United States strikes on Iranian nuclear sites

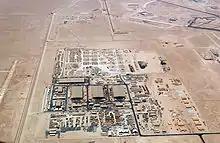
The Al Udeid Air Base (pictured in 2004), where Iran launched retaliatory missile strikes on June 23.

The Fordow nuclear facility is fortified and located about deep inside a mountain, meaning any conventional aerial bombing would require heavy "bunker buster" ordnance, such as the GBU-57A/B MOP (Massive Ordnance Penetrator), to damage it. The GBU-57 had never been used in combat before and, due to its heavy weight, the munition can only be delivered by B-2 stealth bombers, which only the United States possesses. ABC News reported that the U.S. and Israeli militaries had conducted a practice run of this attack during a training exercise in mid-2024 during the Biden administration. In March 2025, the Israeli and U.S. air forces ran a joint exercise which "The Times of Israel" reported was "seen as a warning message to Tehran" amidst speculation of a possible strike.